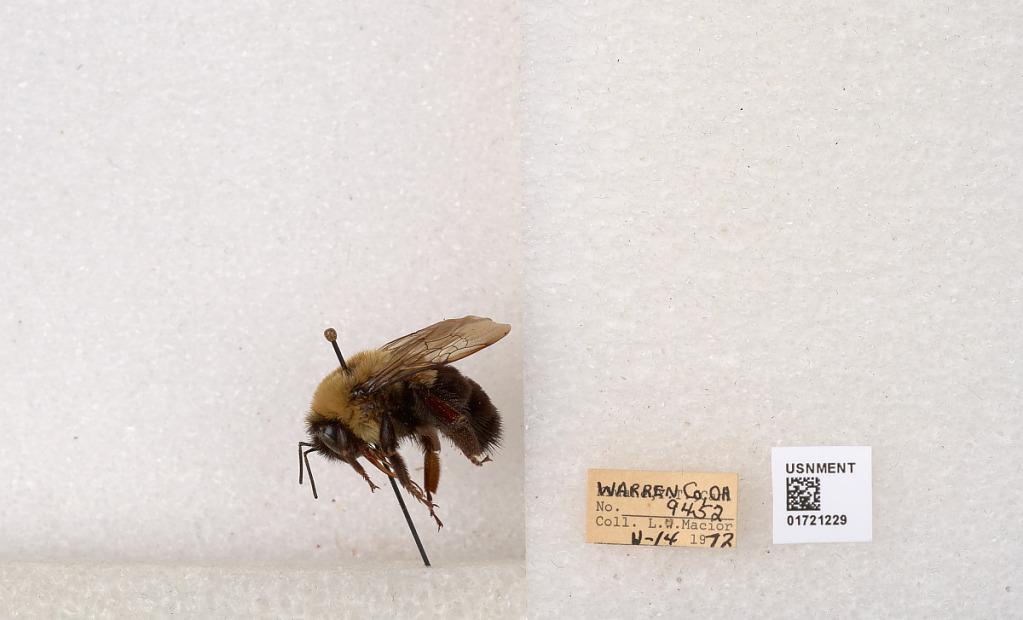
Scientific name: Bombus impatiens Cresson
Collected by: L. Macior
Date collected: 1972-5-14
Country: United States
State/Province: Ohio
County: Warren
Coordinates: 39.4276, -84.1668